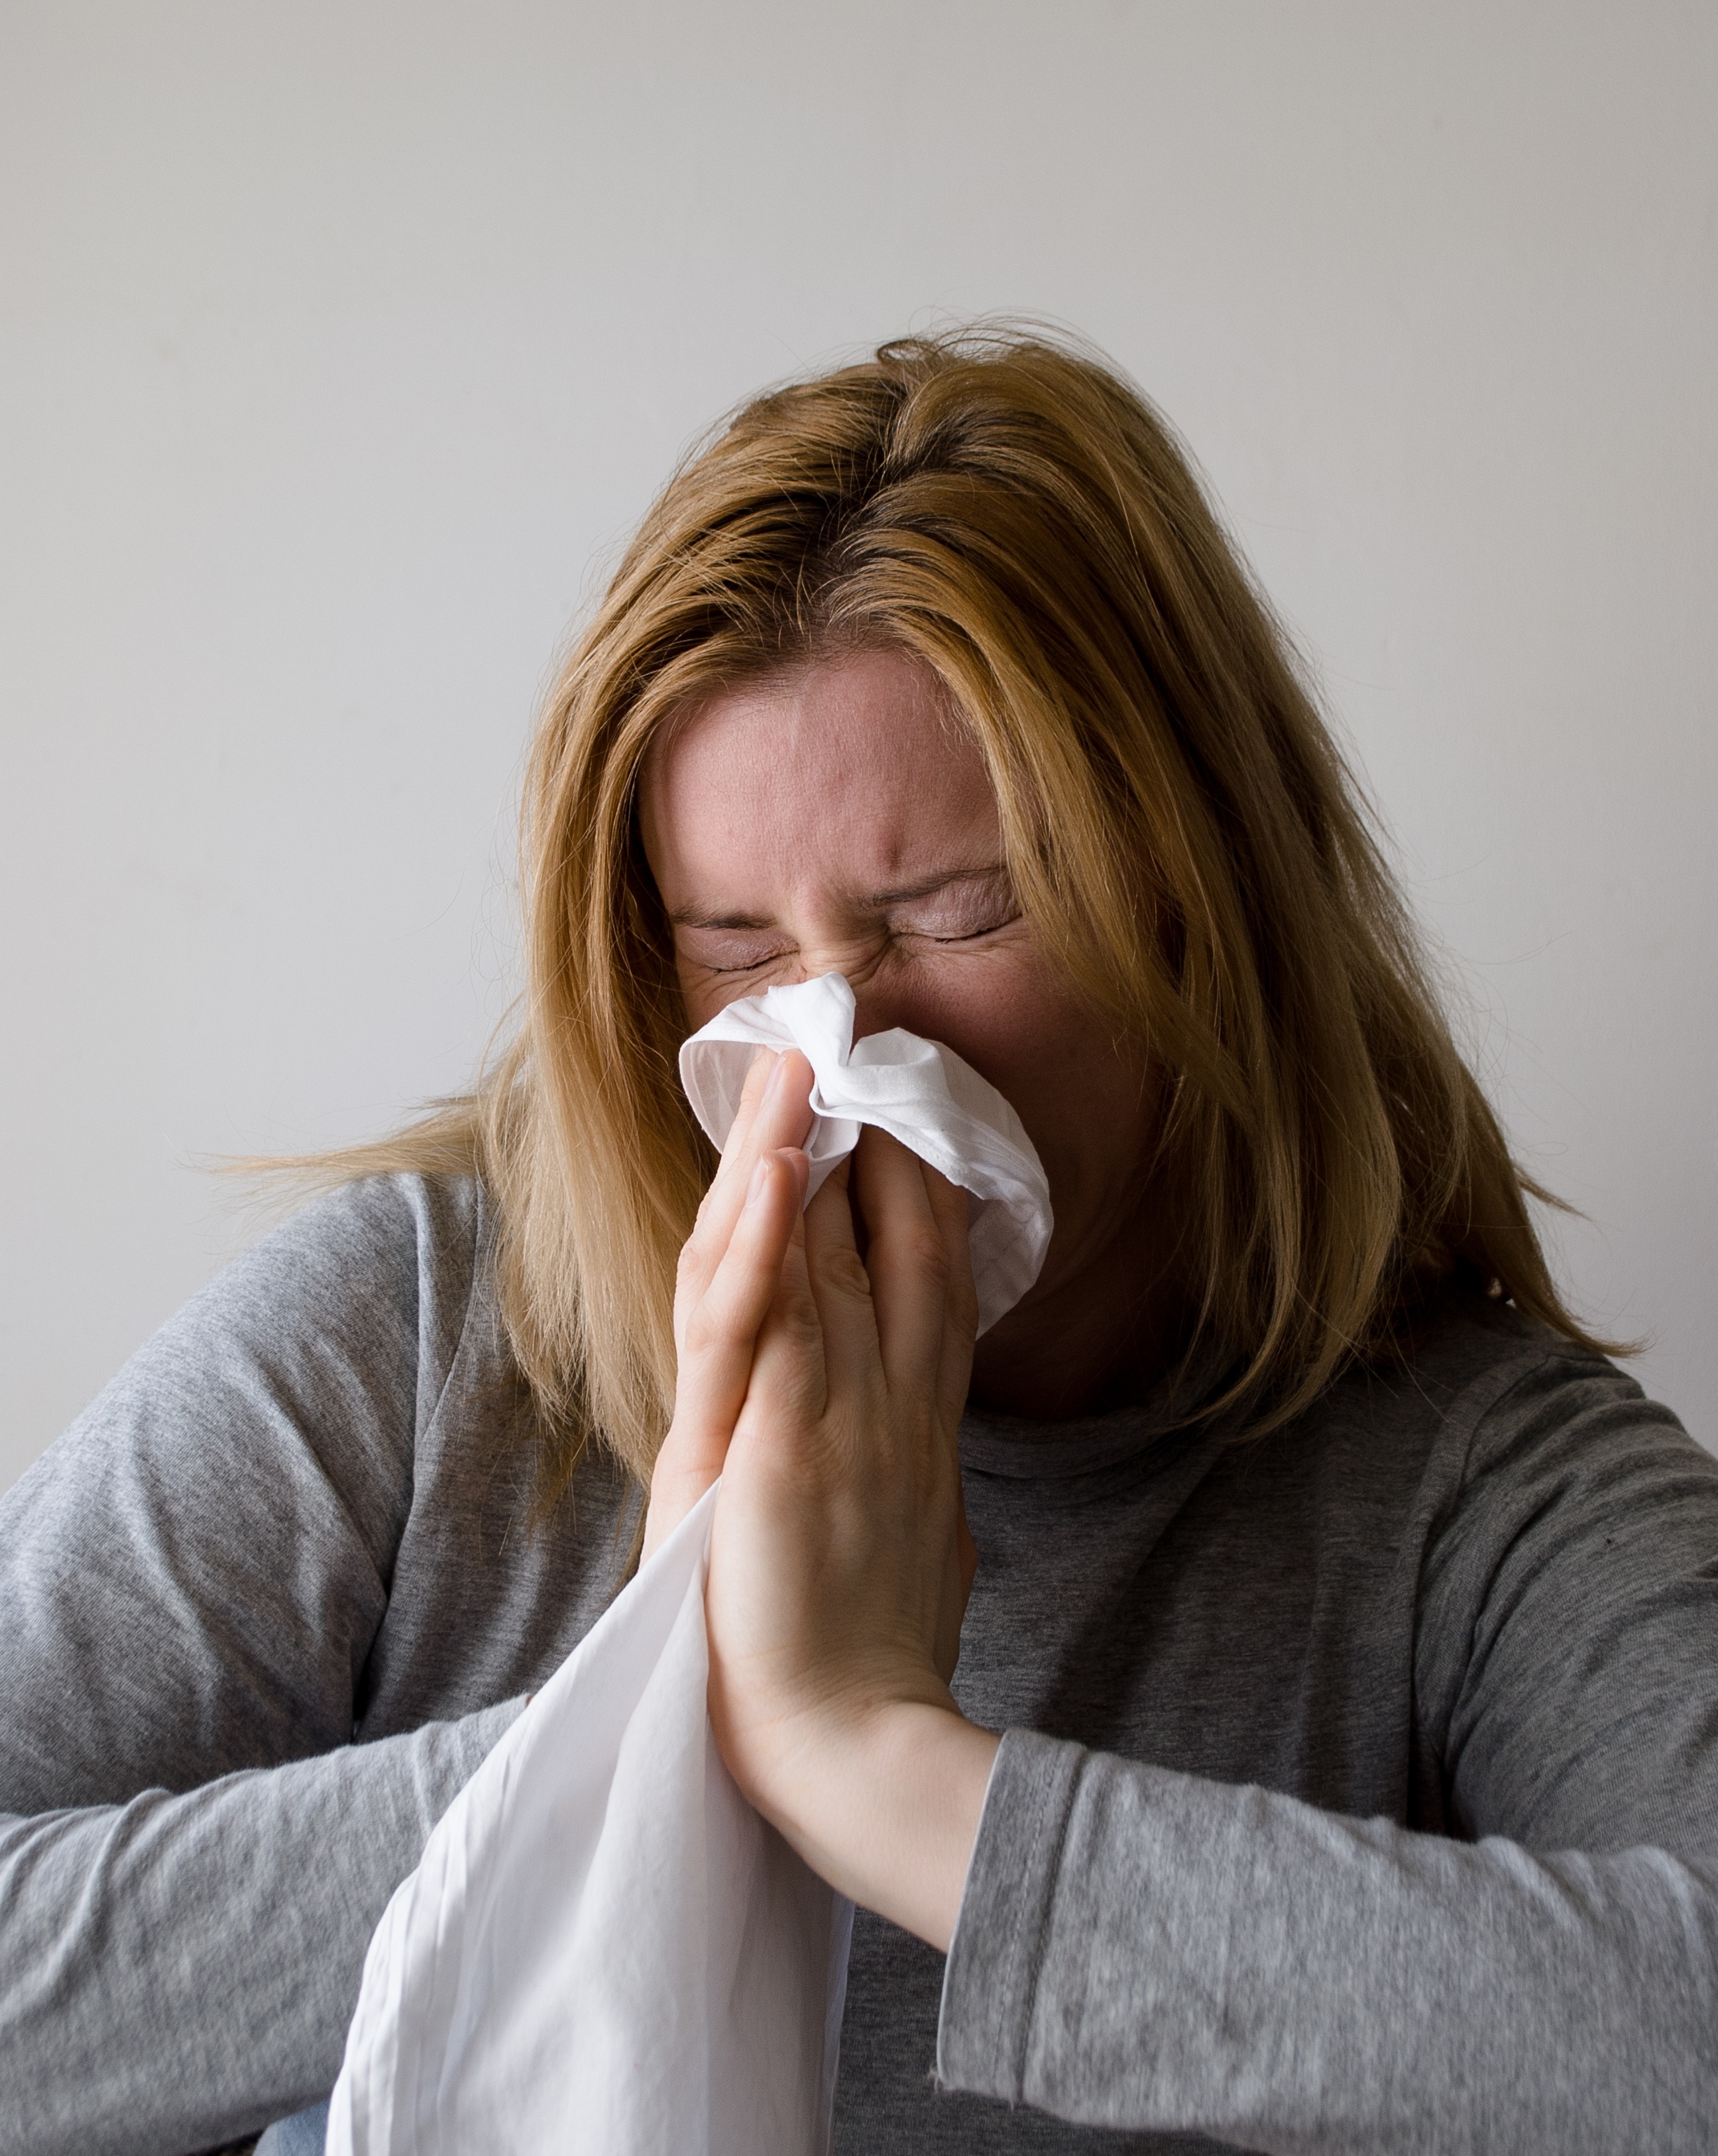
hand, person, winter, people, girl, woman, hair, white, female, allergy, portrait, model, blue, medicine, facial expression, hairstyle, mouth, conversation, yawn, human body, face, nose, grey, eye, glasses, blowing, head, skin, hospital, blond, organ, blow, protection, emotion, flu, ill, sick, illness, virus, patient, healthcare, disease, sickness, sense, portrait photography, human action, hand chief, antiviral